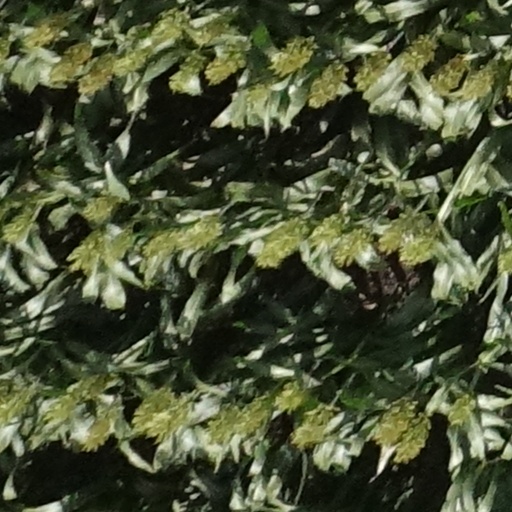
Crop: sorghum